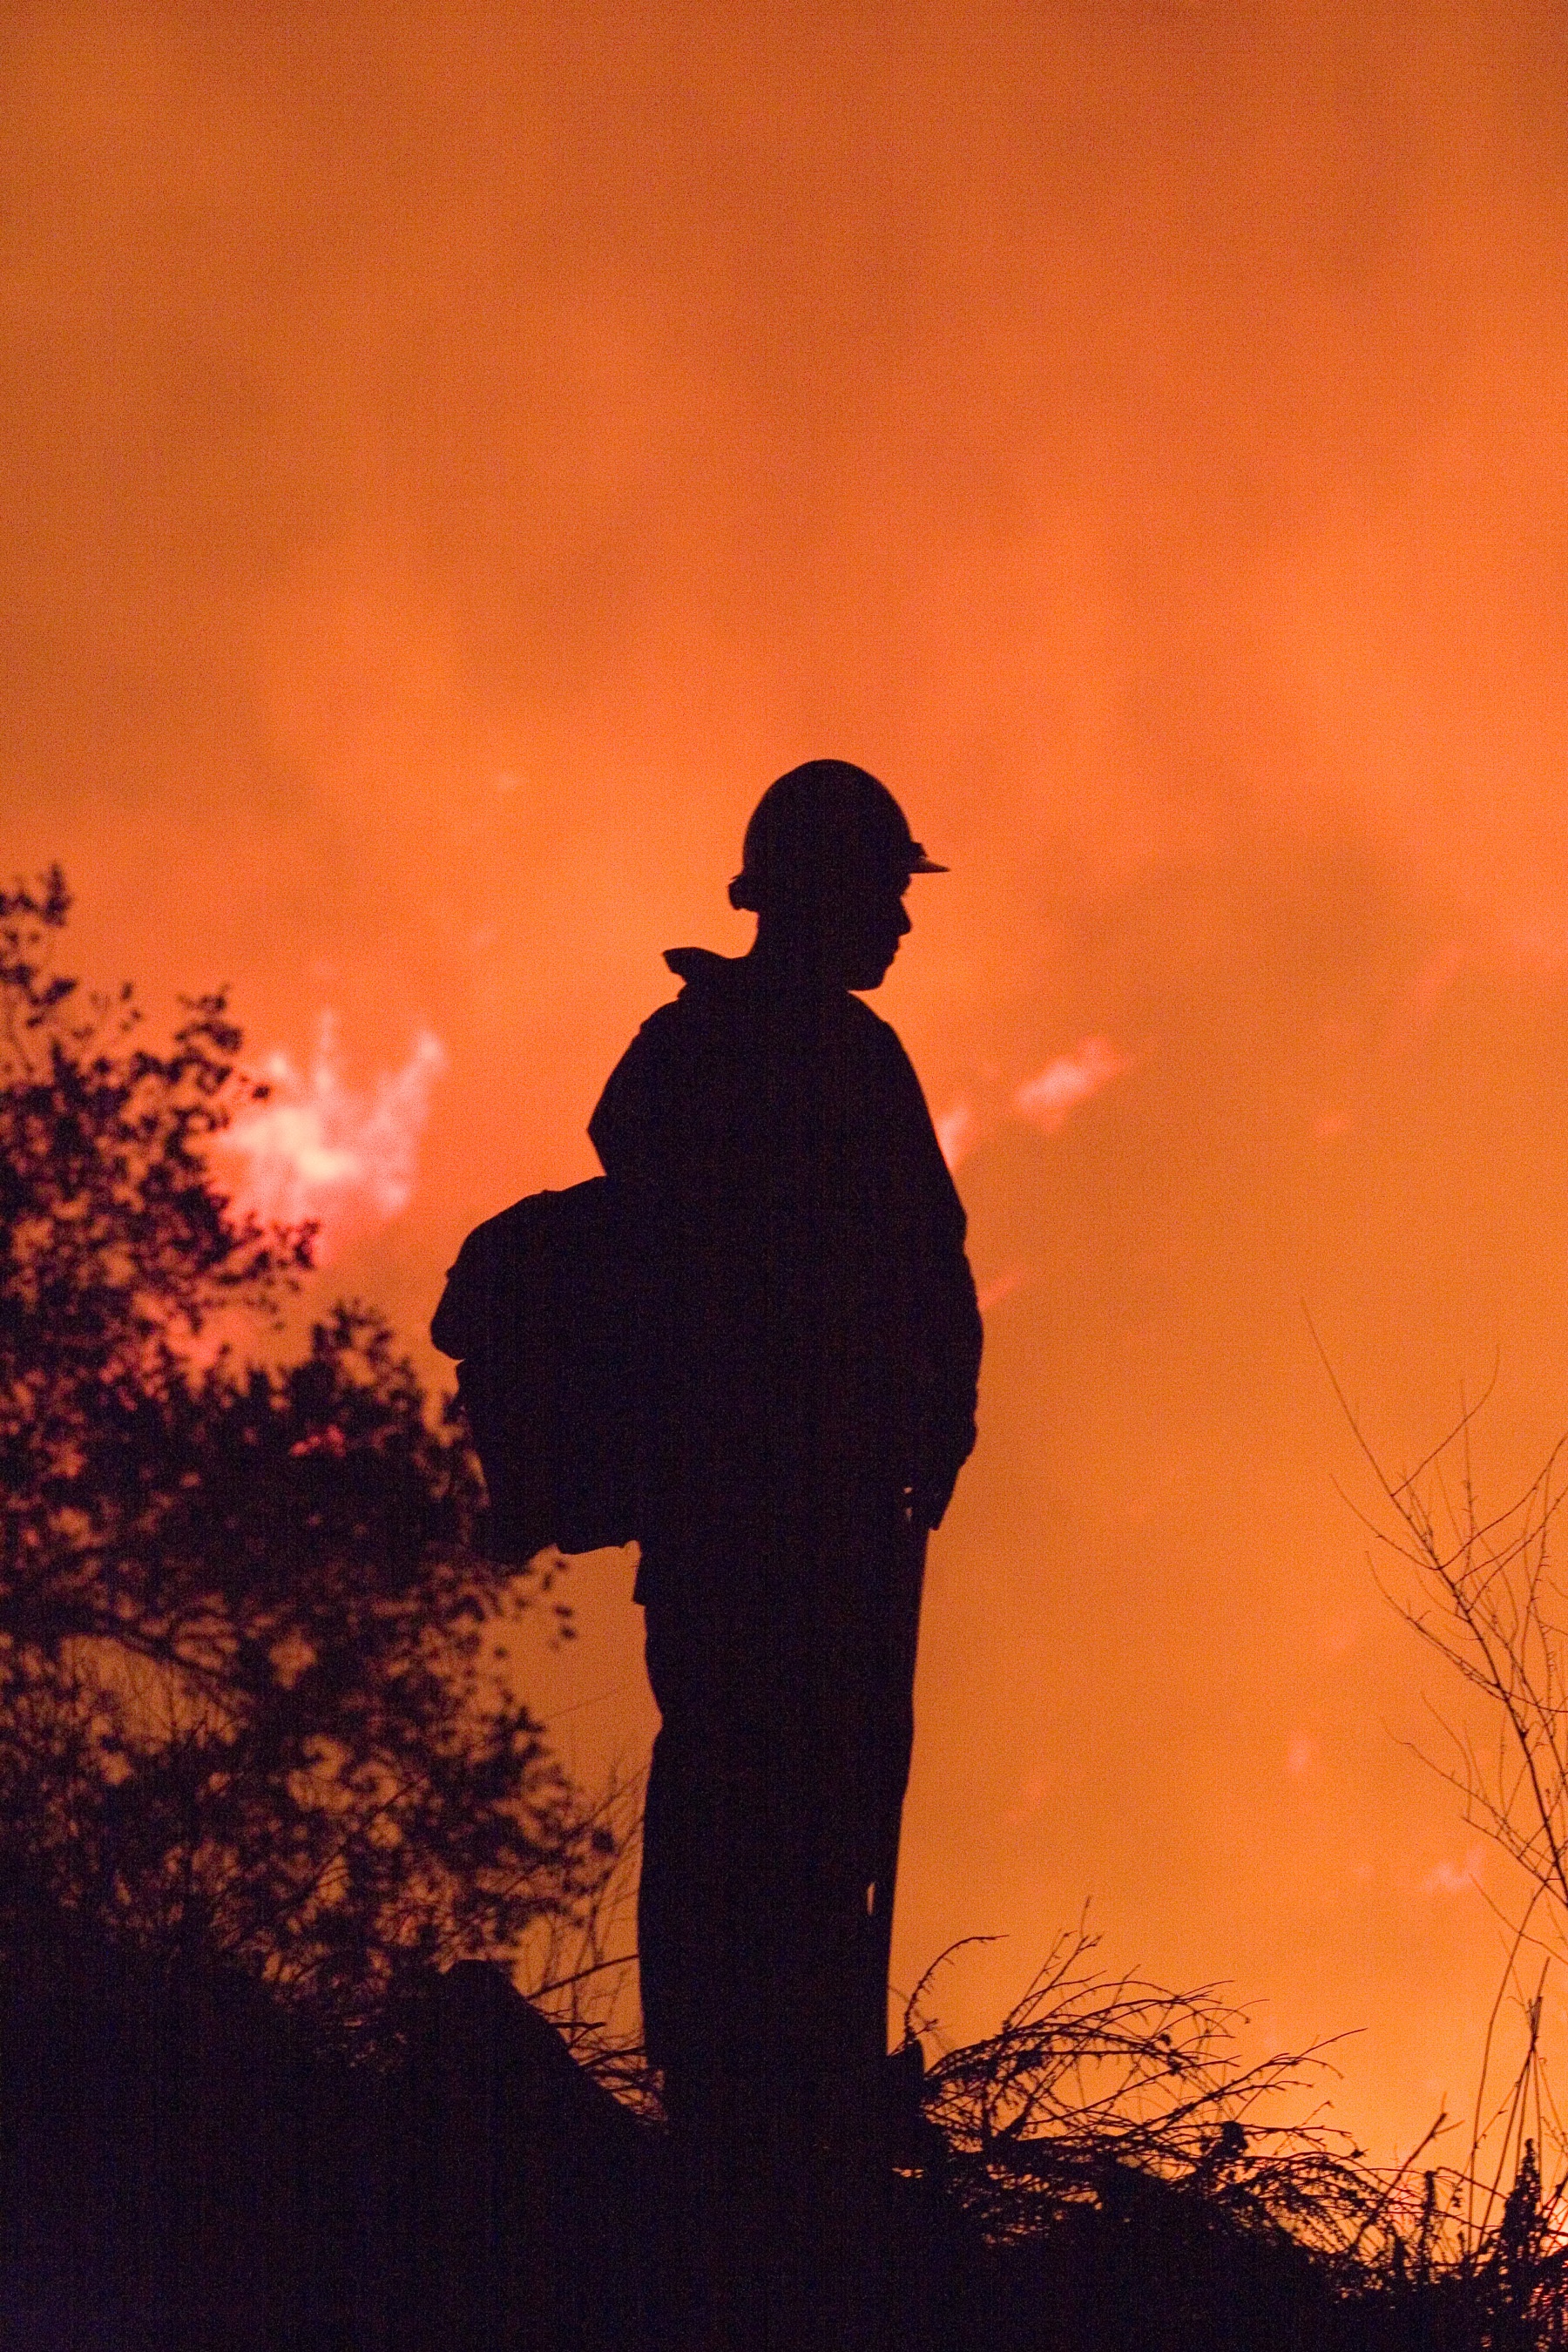
silhouette, cloud, sunrise, sunset, sunlight, morning, dawn, smoke, dusk, evening, equipment, heat, burn, helmet, hot, look, dangerous, firefighter, wall of fire, pausing